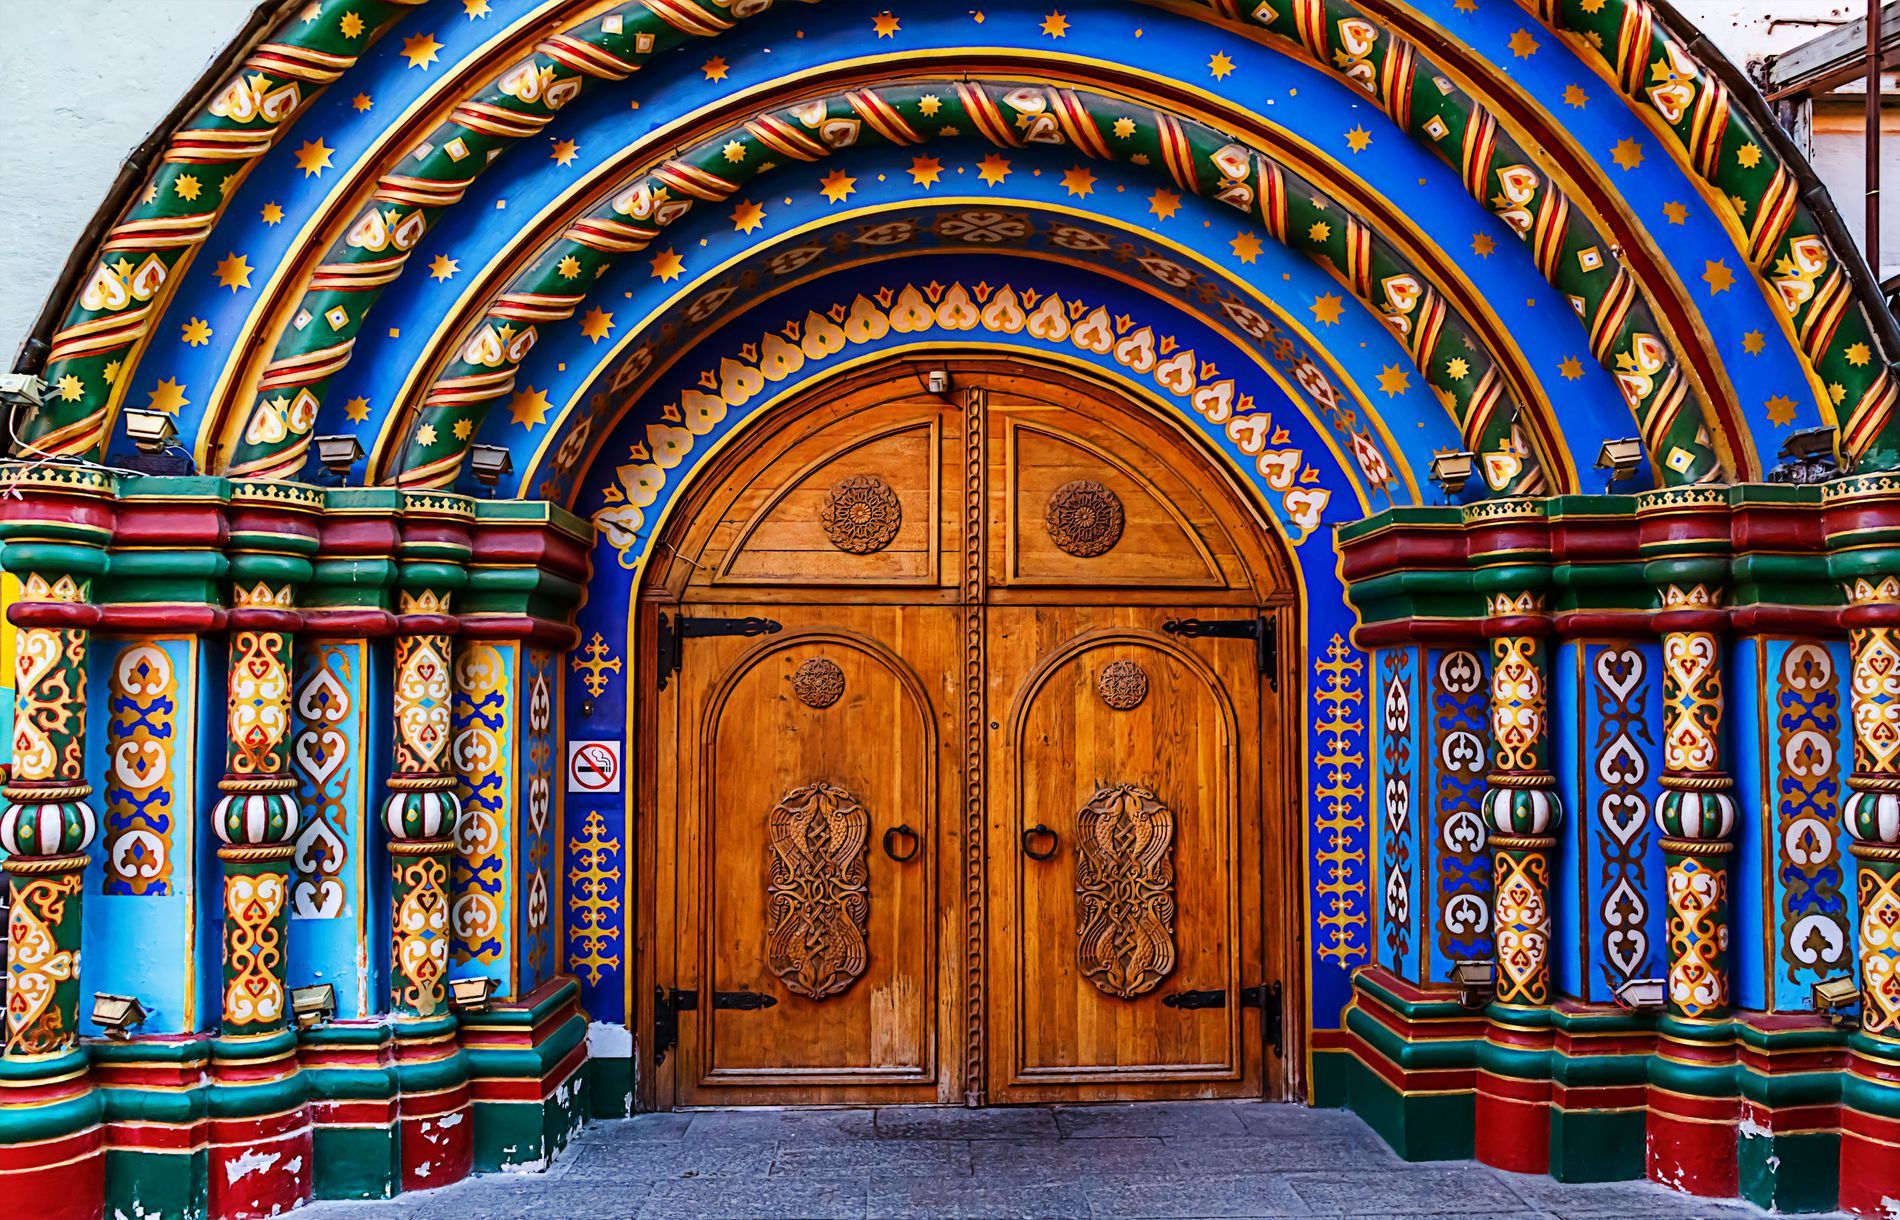
Traditional Wooden Door
A wooden double door with carved details stands beneath bright, colorful arches. The wall has decorative columns and star shapes, and there's a small no smoking sign to the left.
Shot straight-on from eye level, the scene highlights a colorful, detailed doorway framed by decorative arches and columns. The natural daylight makes the bright reds, blues, and golds pop without looking harsh. The whole setup feels festive and artistic, almost like part of a traditional celebration or a cultural site.
Labels: Arch, Architecture, Gothic Arch, Door, Building, Housing, Church, Art, House, Altar, Prayer, Monastery, Background, Column, Pavement, Sign, Arches, Columns
Camera: Canon Canon EOS 700D
Lens: EF-S15-85mm f/3.5-5.6 IS USM
Aperture: F5.6
Exposure: 1/100 sec
ISO: 400
Focal length: 16.0 mm